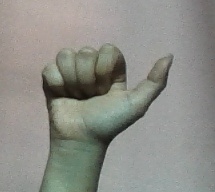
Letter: dhad